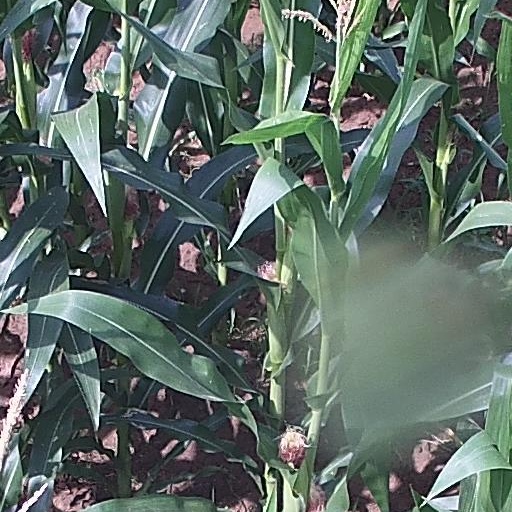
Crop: maize; corn